Chicago and North Western Z class

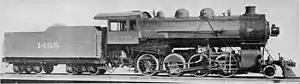
C&NW 1455, the first of the class Z (Alco 46607 of 1909)

The Chicago and North Western Railway class Z (and Omaha Road class Z) was a class of 251 American 2-8-0 locomotives. They were built between 1909 and 1913, when production switched to the larger class J 2-8-2 locomotives. The class letter spawned their nickname amongst C&NW and Omaha Road crews: "Zulu".